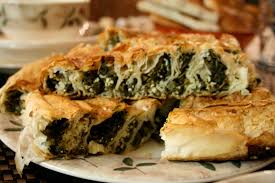
Yemek: borek